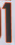
Number: 1